Apostles of Linnaeus

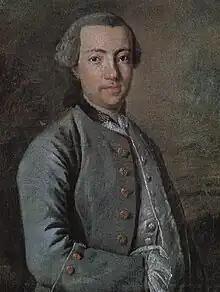
Pehr Forsskål

Pehr Osbeck (1723–1805) sailed from Gothenburg to China in 1750 on ship "Prins Carl". His primary task was to collect a tea plant for Linnaeus. He spent four months in Guangzhou where he collected many plants, but not the tea plant. He returned to Sweden in June 1752 with his collection and several other objects which he gave to Linnaeus.